Baron Merthyr

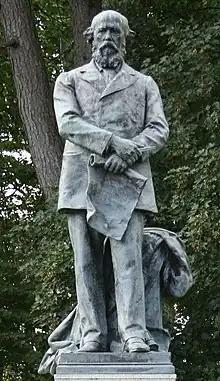
Statue of William Lewis, 1st Baron Merthyr, at Aberdare Park

Baron Merthyr, of Senghenydd in the County of Glamorgan, is a title in the Peerage of the United Kingdom. It was created in 1911 for the Welsh coal mining magnate Sir William Lewis, 1st Baronet. He had already been created a baronet, of Nantgwyne in the County of Glamorgan, in 1896. The barony is named after the town of Merthyr Tydfil, where Lewis was born. Lord Merthyr's grandson, the third Baron, was Chairman of Committees in the House of Lords from 1957 to 1965 and a Deputy Speaker from 1957 to 1974. The latter was succeeded by his son, the fourth Baron. He disclaimed the peerage for life on 26 April 1977, three weeks after succeeding his father. He did not use his title of baronet either. He died on 5 August 2015.